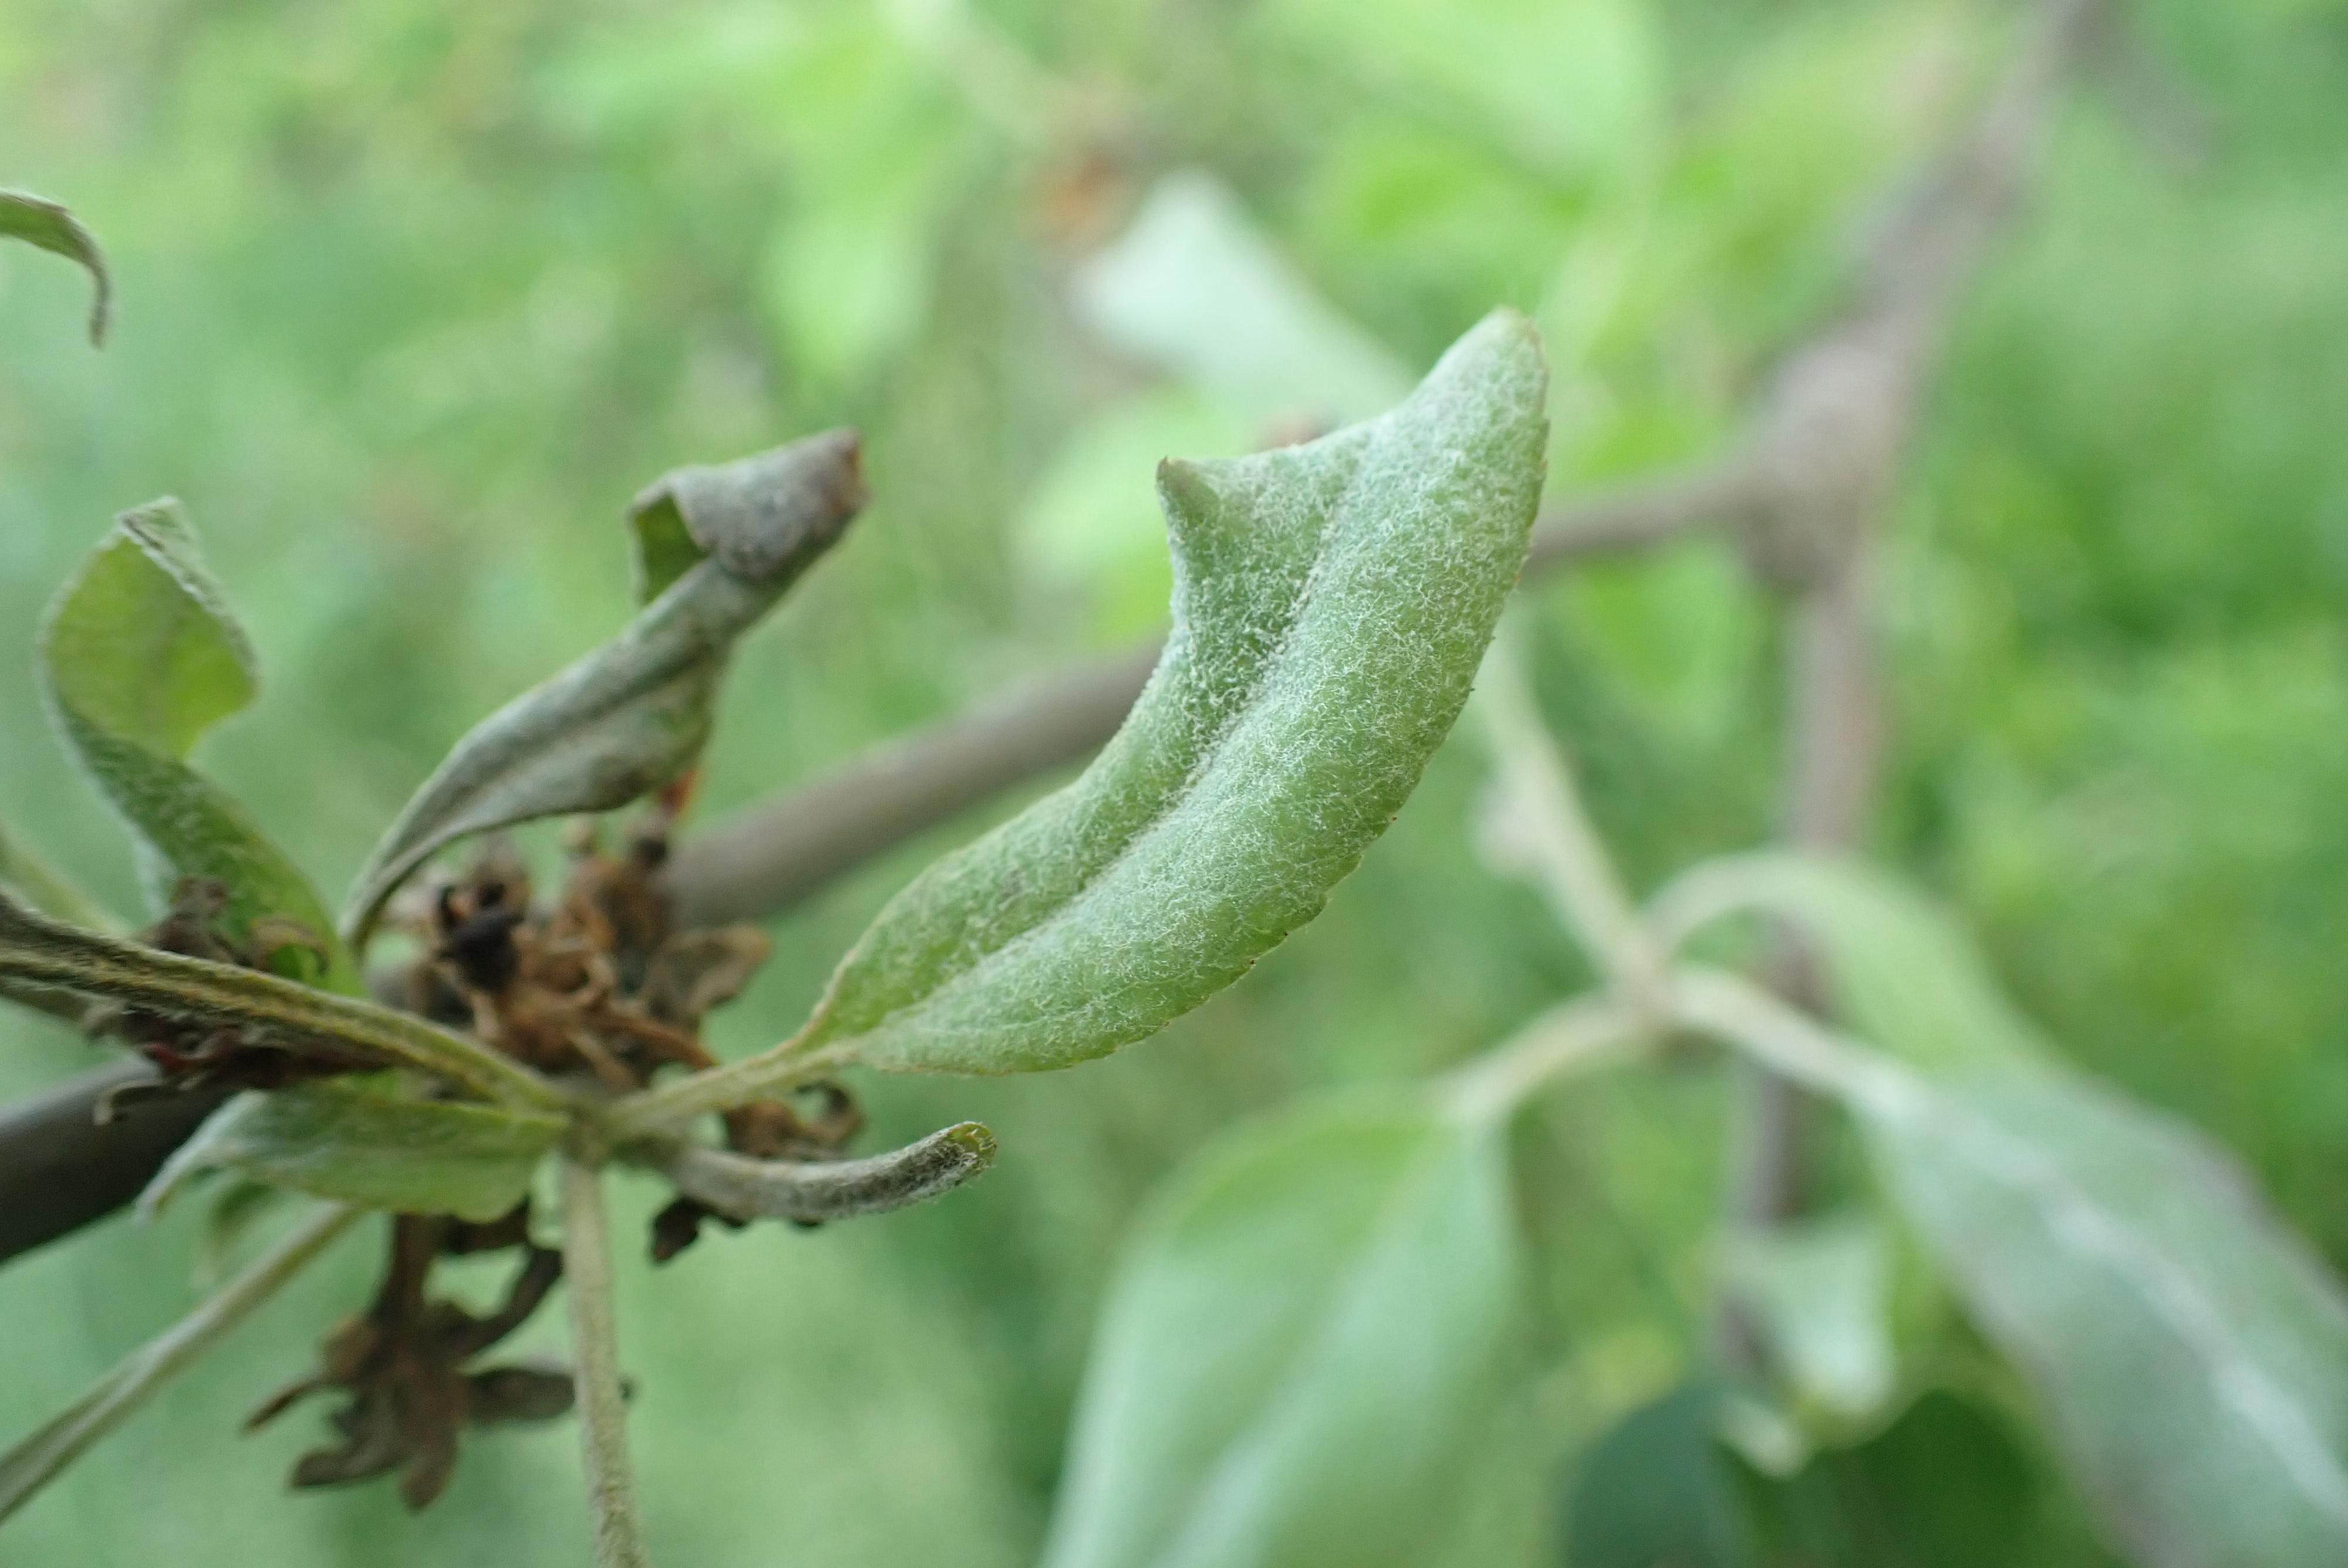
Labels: powdery_mildew